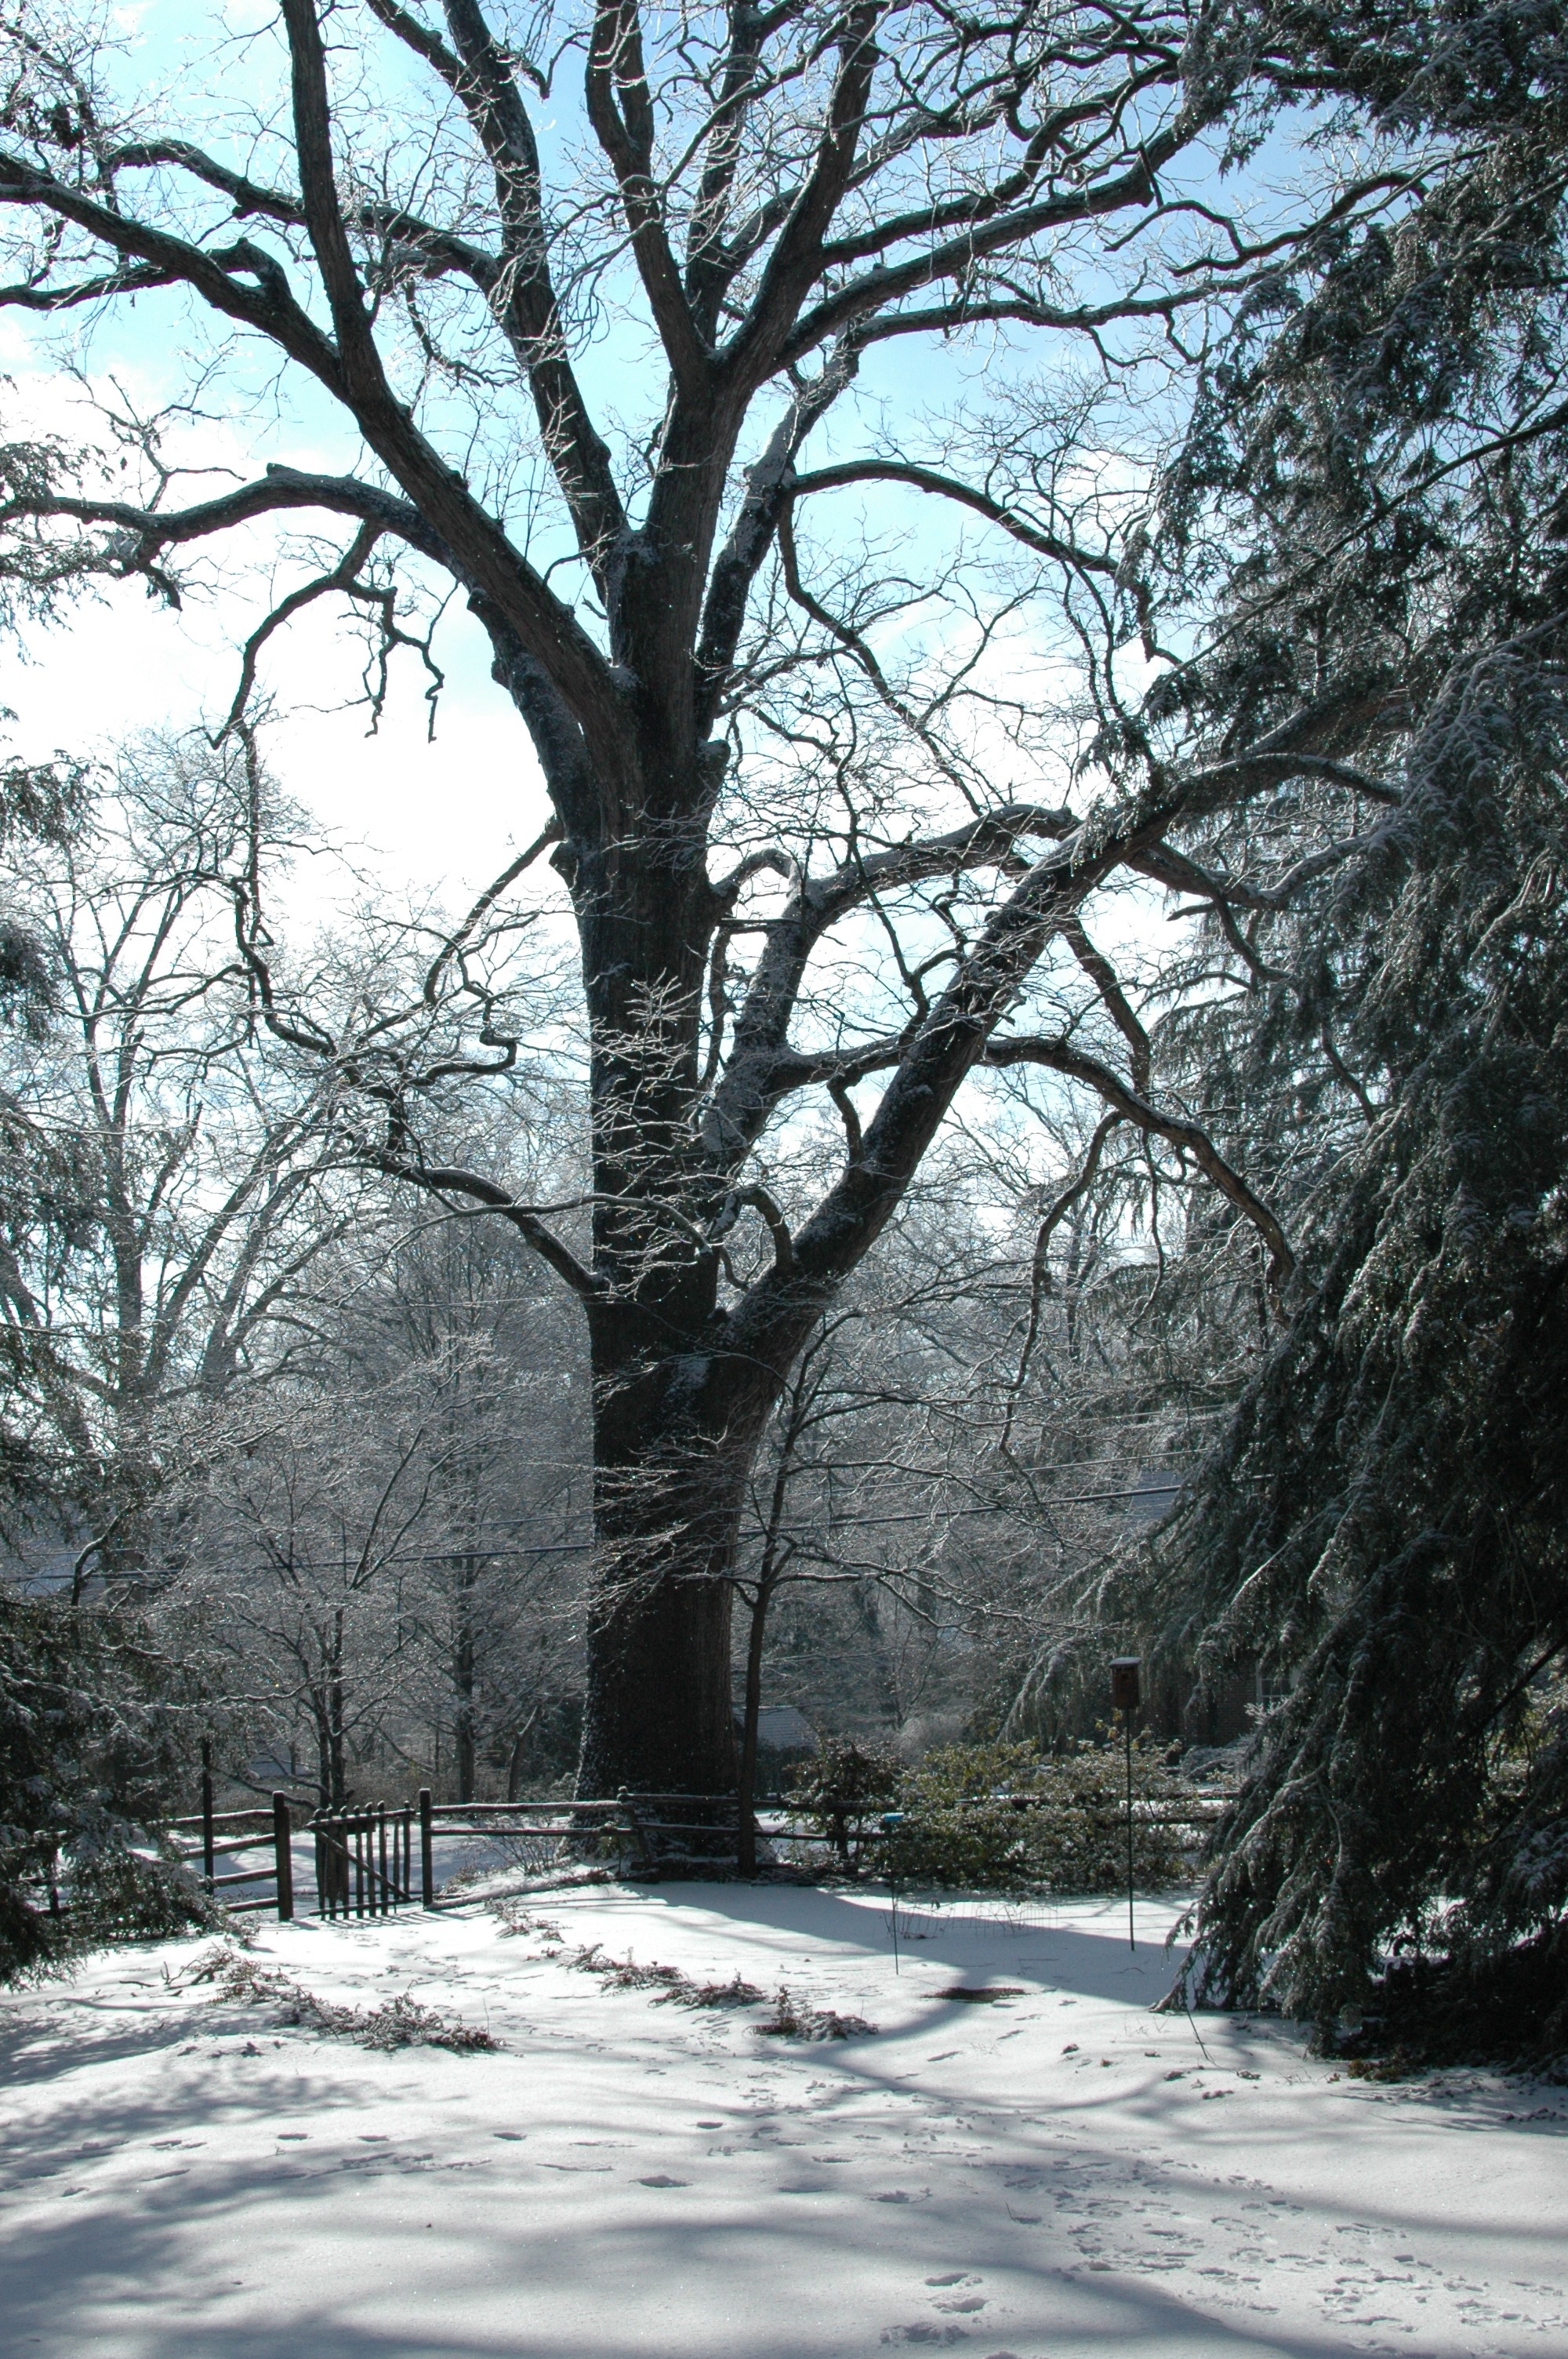
tree, nature, forest, outdoor, wilderness, branch, snow, cold, winter, plant, white, frost, trunk, environment, ice, weather, snowy, frozen, agriculture, season, snowfall, leaves, outdoors, woods, cool, branches, woodland, frosty, organic, freezing, oak tree, wooden fence, winter scene, atmospheric phenomenon, woody plant